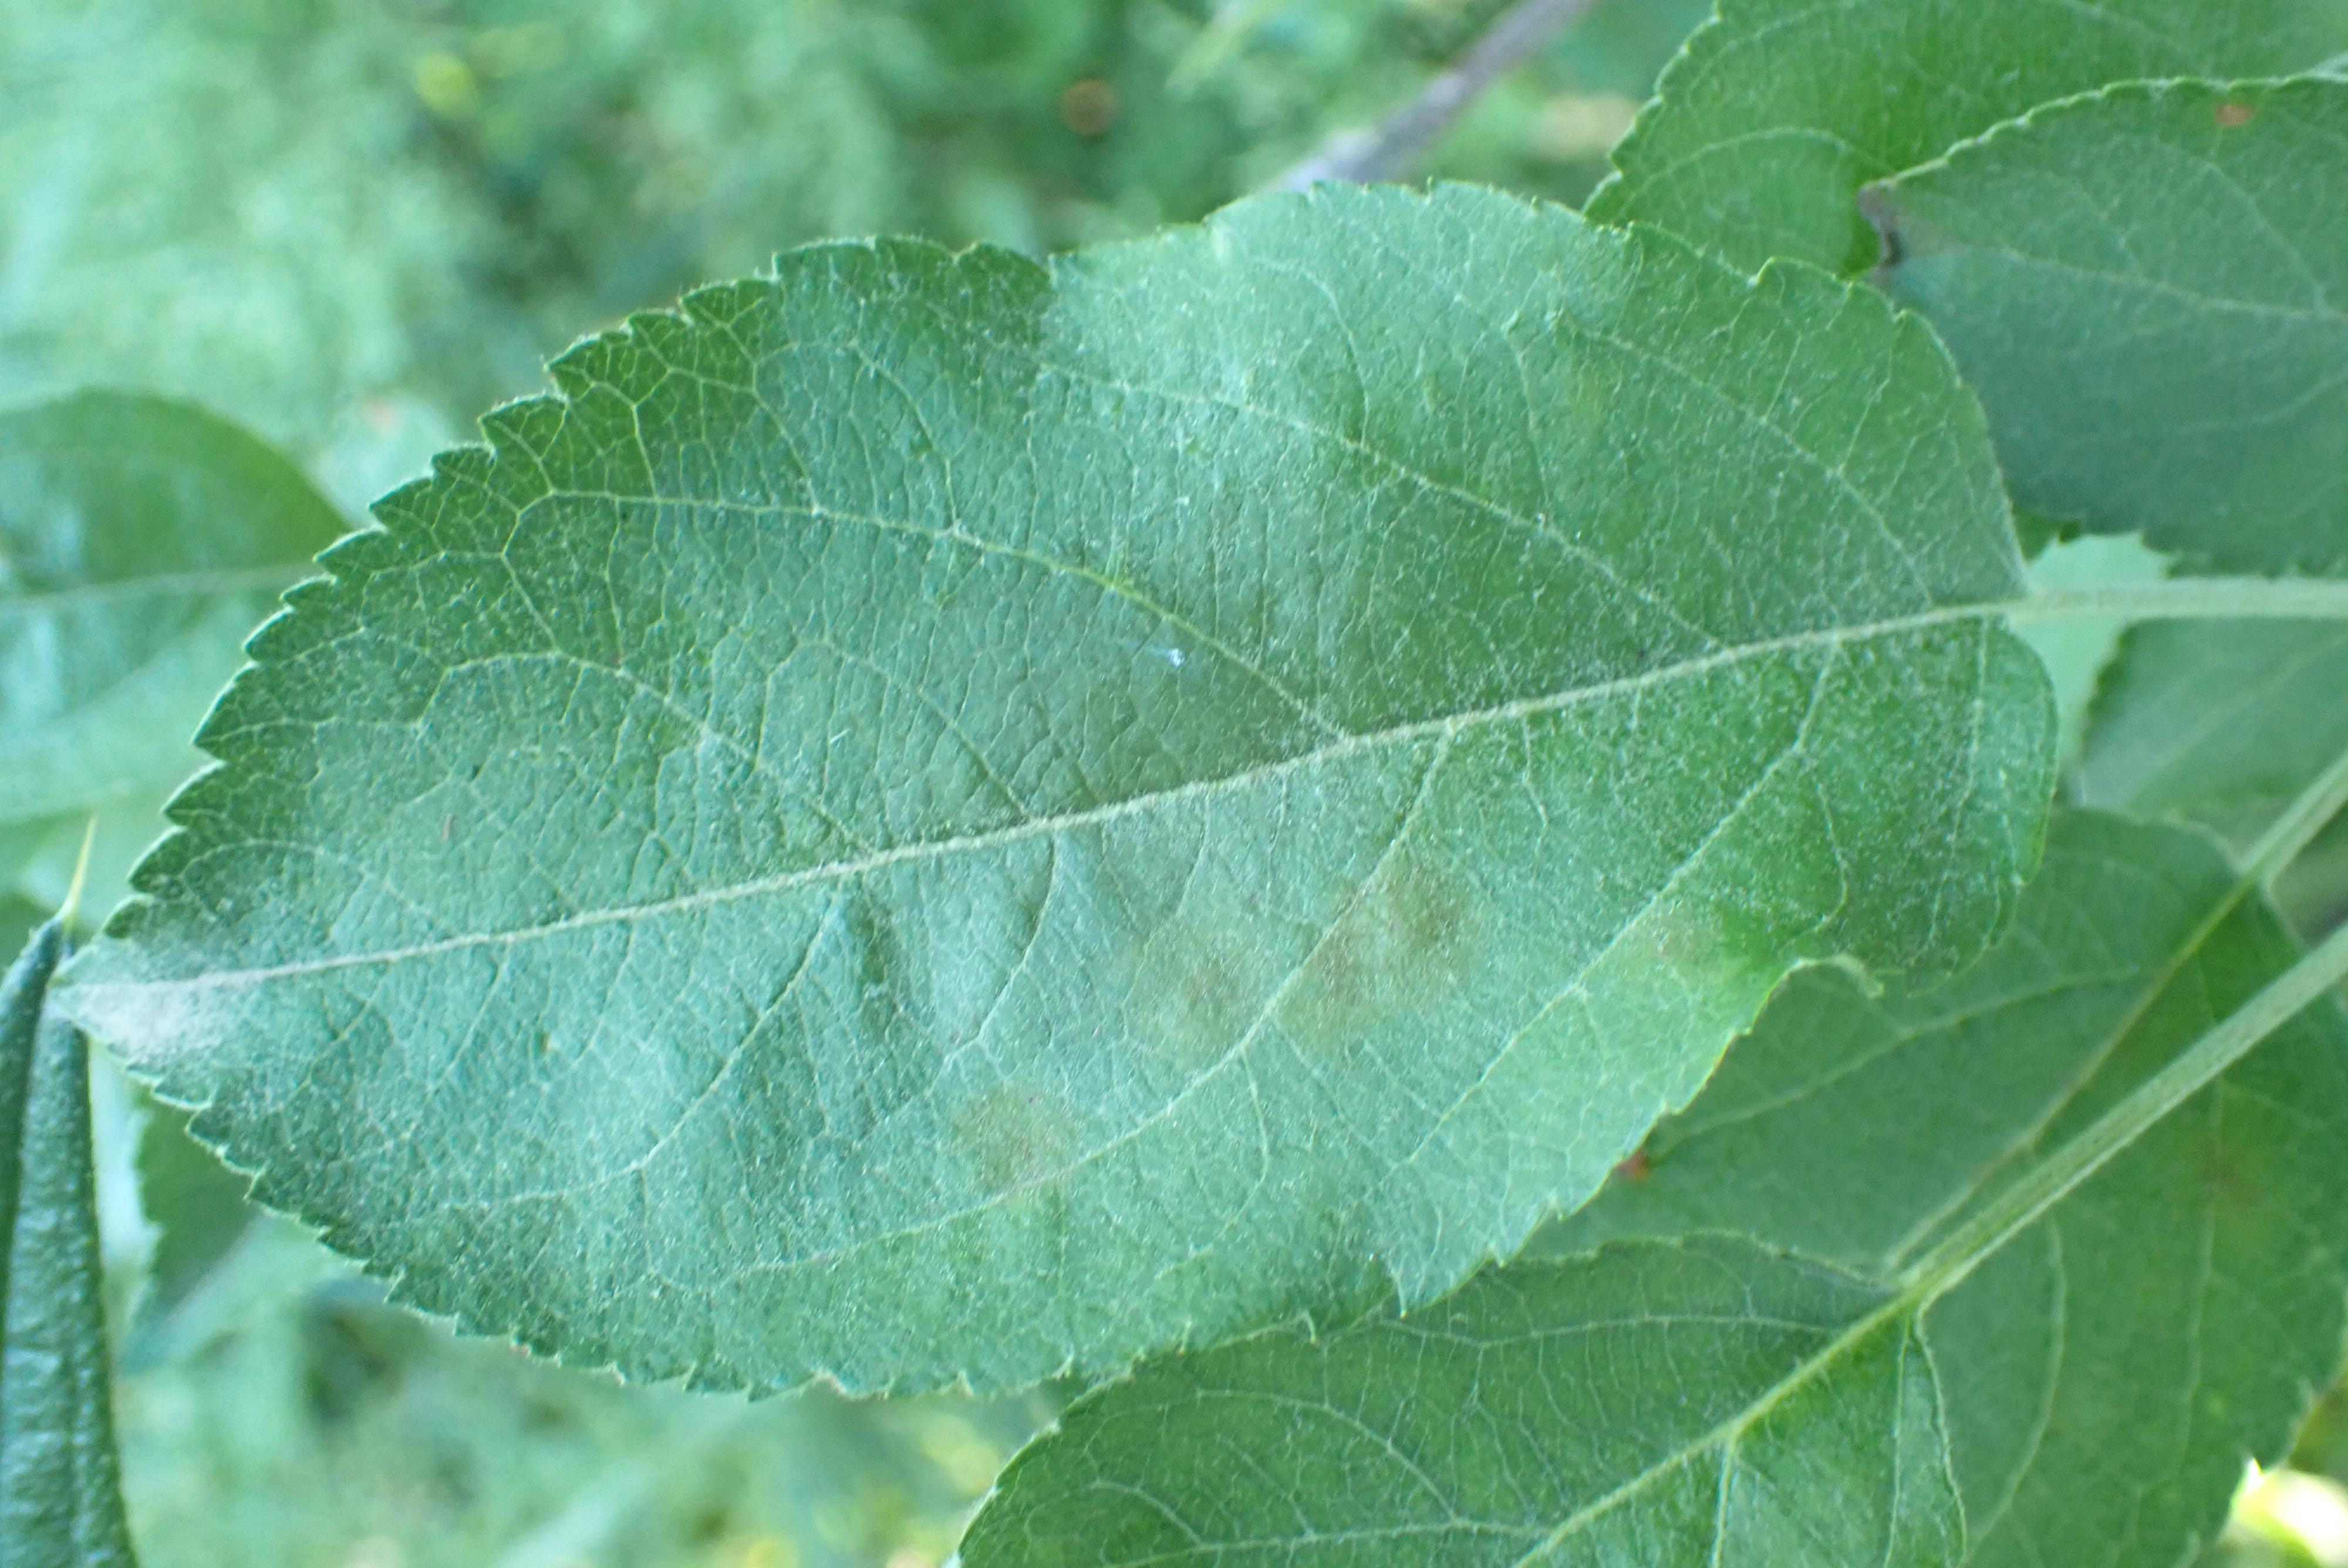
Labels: scab